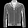
Label: Coat